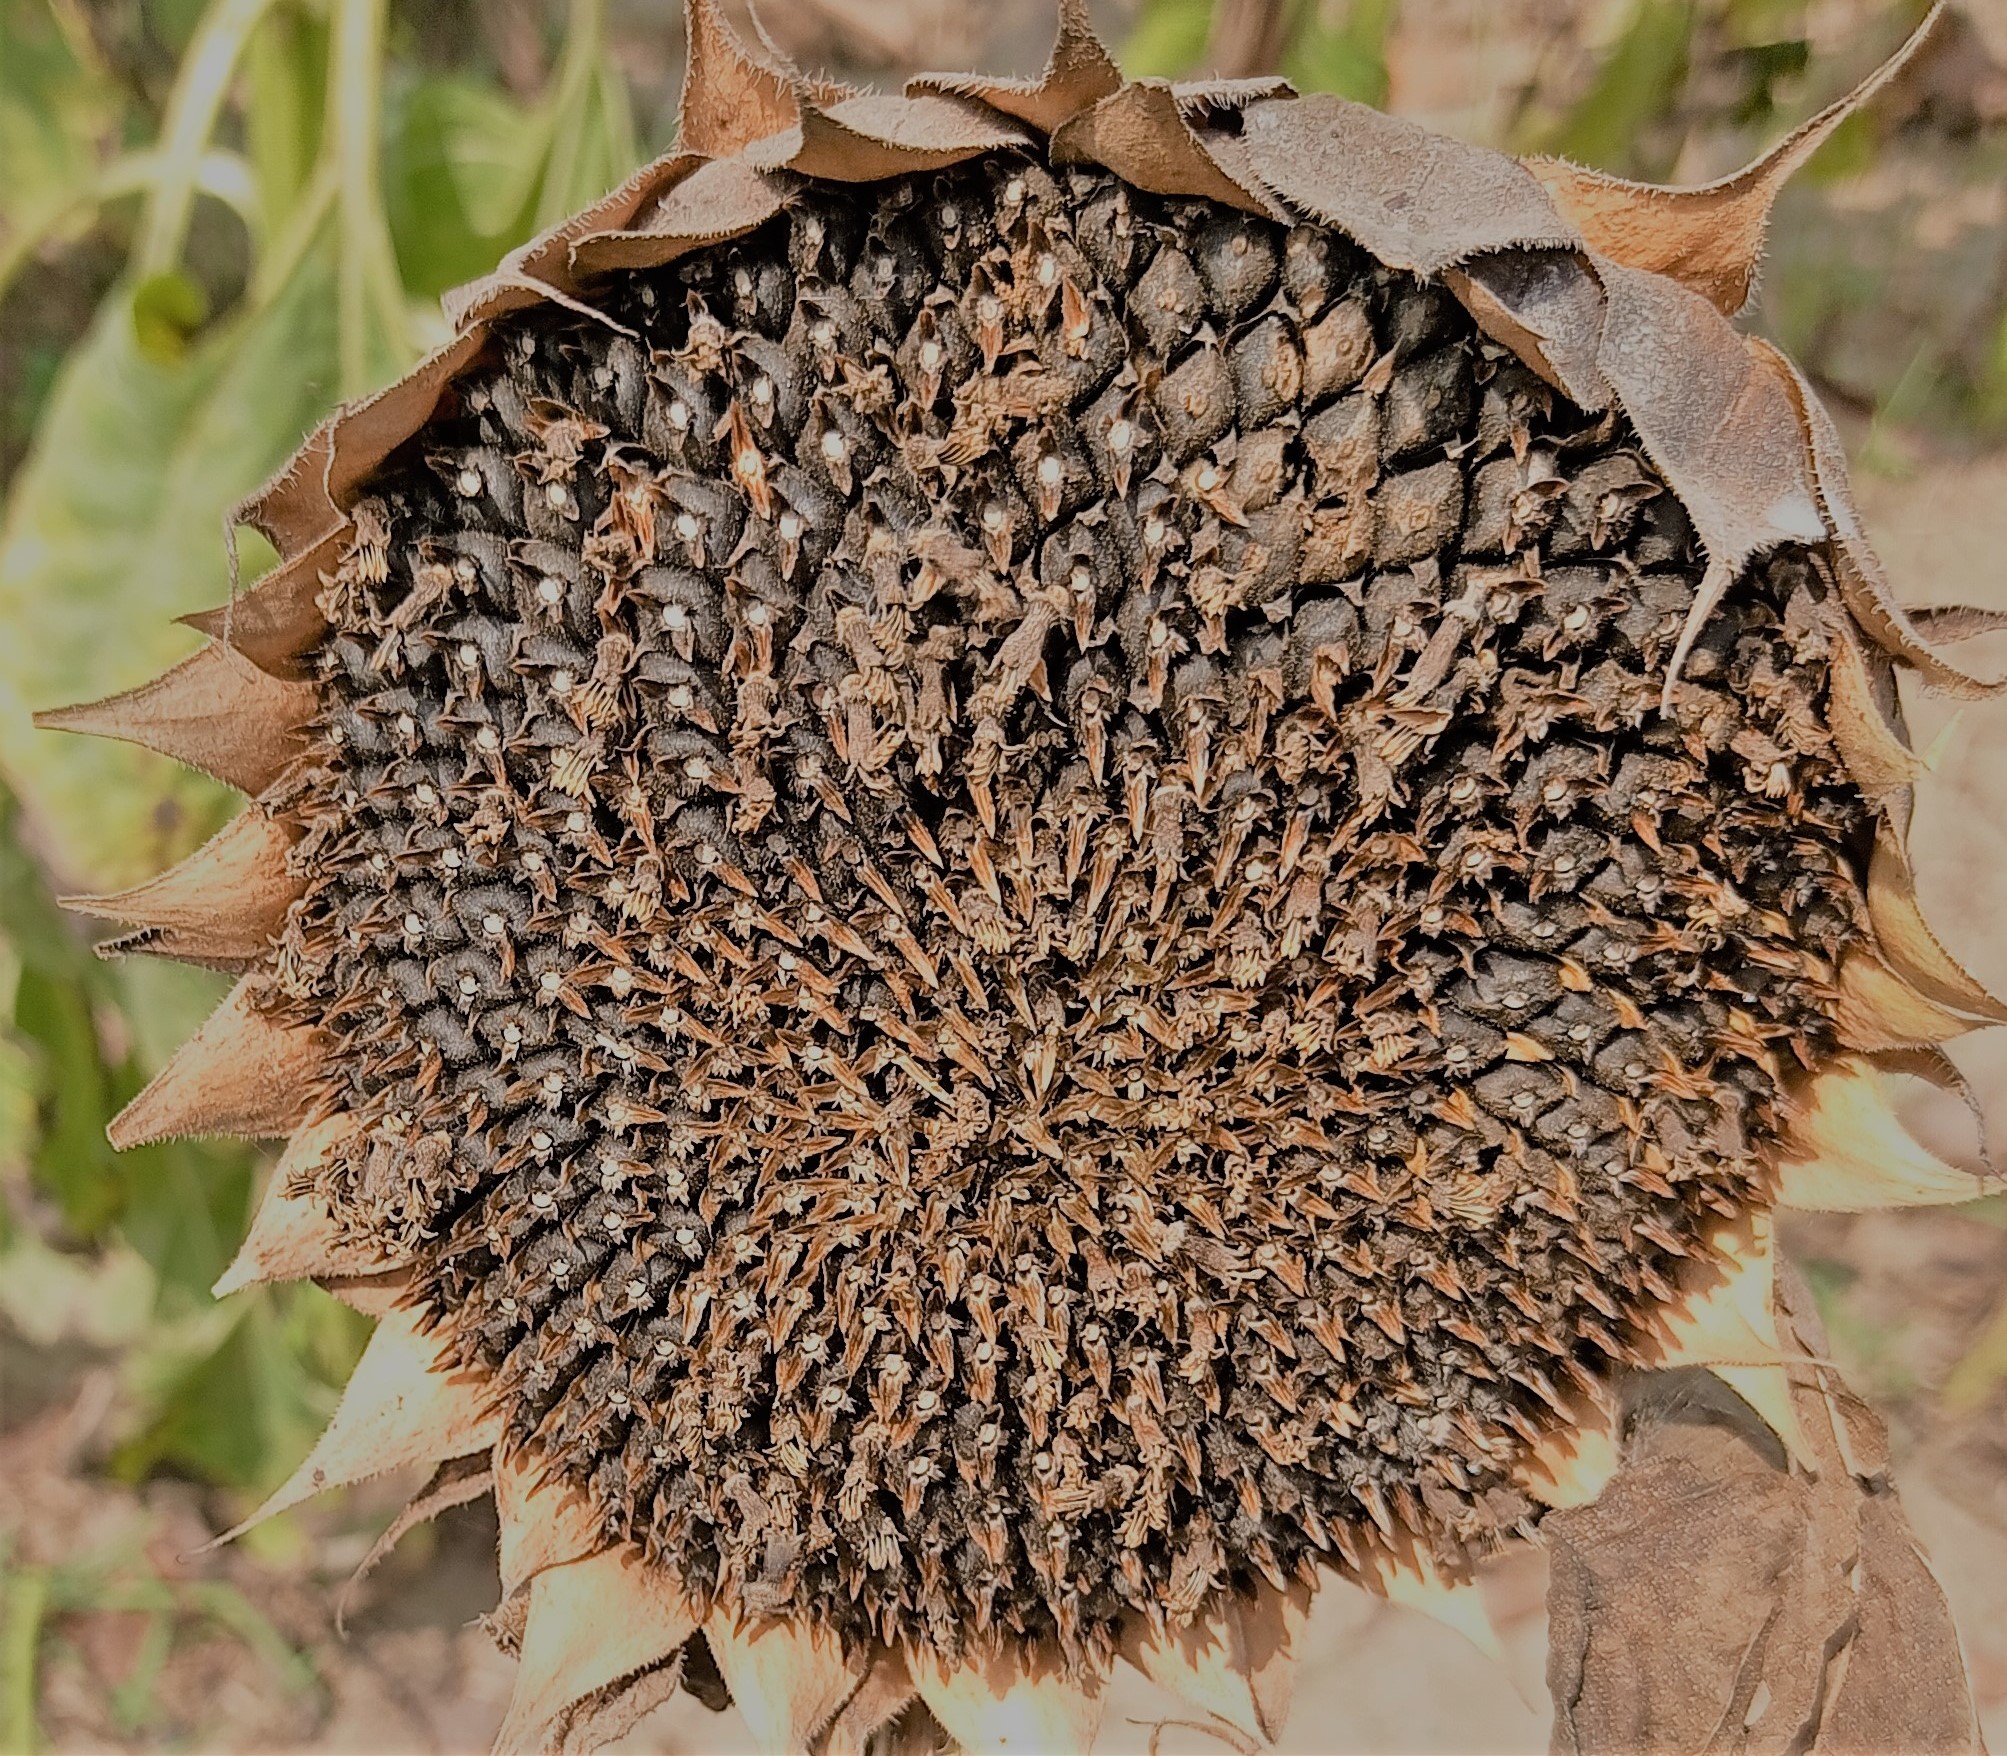
Label: Gray_mold